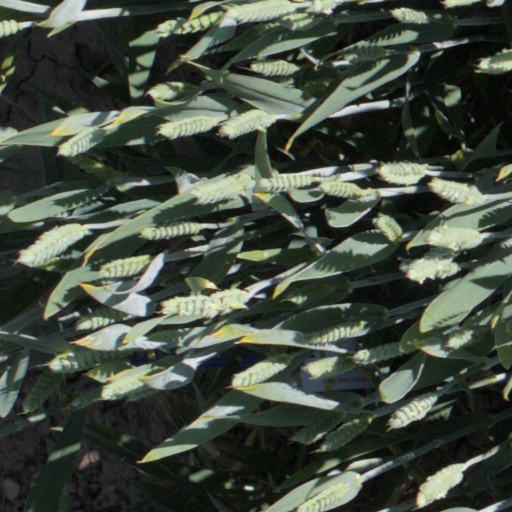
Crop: wheat